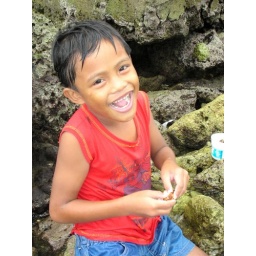
During a baptism in the ocean I shot this young boy sitting on the rocks by the sea.